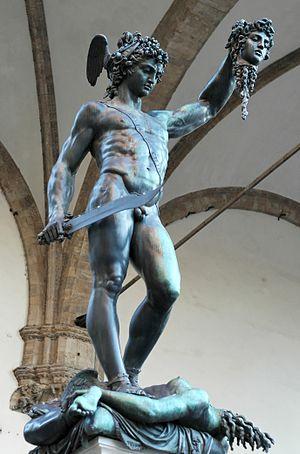
Persée par Benvenuto Cellini. Bronze et marbre (base), 1545-1554. Sous la Loggia dei Lanzi, Florence, depuis 1554. Italiano: Perseo da Benvenuto Cellini. Bronzo e marmo (basamento), 1545-1554. Sotto la Loggia dei Lanzi, Firenze, dal 1554.
Persée tenant la tête de Méduse est une sculpture en bronze de Benvenuto Cellini, inaugurée en 1554 sous la Loggia des Lanzi, sur la Piazza della Signoria à Florence. Elle est considérée comme l'un des chefs-d’œuvre de la Renaissance artistique.
La créature mythologique Méduse et ses sœurs, les Gorgones, sont sujettes à la représentation dans l'art et la culture depuis l'Antiquité. Méduse est souvent représentée comme un monstre, un symbole de protection, un symbole de liberté, ou une victime pathétique de viol et/ou d'une malédiction.
Persée et la Gorgone est un groupe sculptural réalisé en cinq exemplaires par le sculpteur français Laurent Marqueste entre 1875 et 1903. Cette œuvre, de style néo-baroque inspiré du maniérisme et du nu antique, met en scène Persée s'apprêtant à trancher la tête de Méduse.